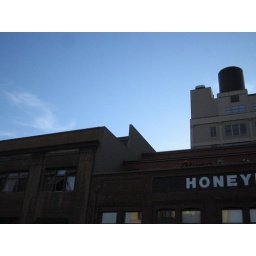
honeyman hardware lofts building... foreground dark and grainy, totally obscures the beautiful color of the flower boxes above the word &amp;quot;HONEY&amp;quot;.